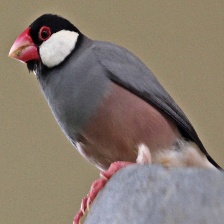
Species: JAVA SPARROW
Scientific name: LONCHURA ORYZIVORA